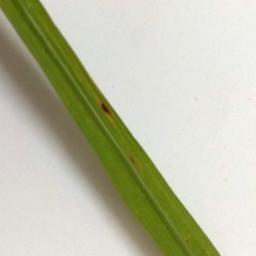
Label: Rice___Brown_Spot